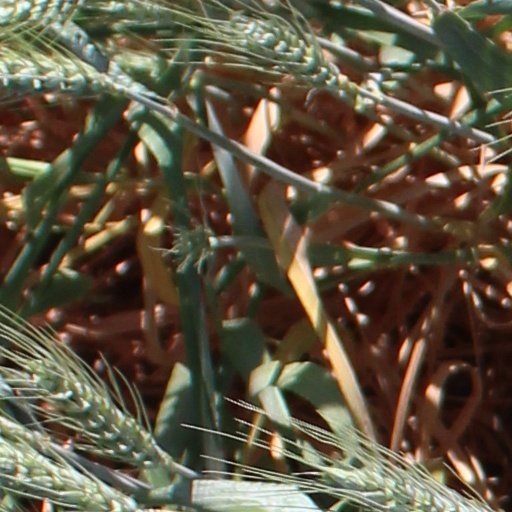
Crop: wheat